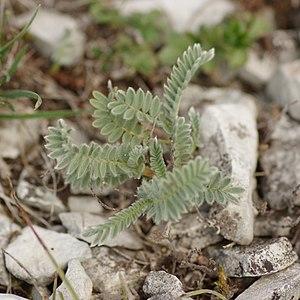
Oxytropis halleri sur une corniche calcaire.
L'Oxytropis de Haller est une espèce de plantes herbacées de la famille des Fabaceae et de la sous-famille des Faboideae.